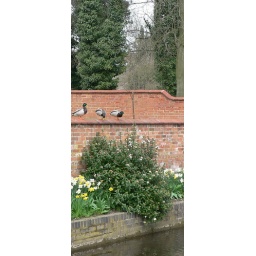
A row of ducks on a wall in Rolleston, Staffs.